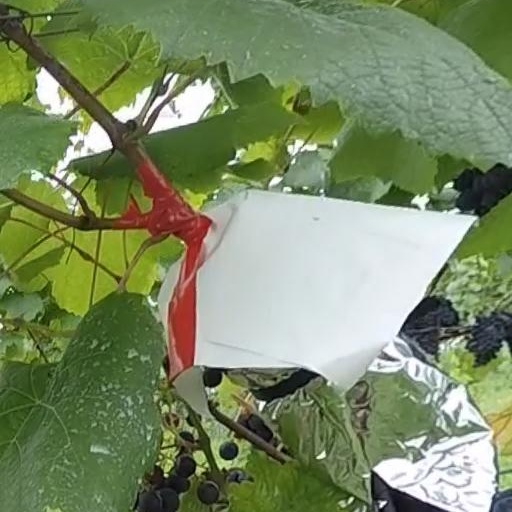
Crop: grape